Bernhard Rode

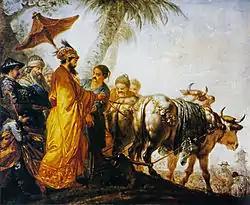
Rode's depiction of the Emperor of China

Central to the Berlin Enlightenment, Rode was by 1750 part of a learned society of friends, including the publisher and bookseller Friedrich Nicolai, the poet and philosopher Karl Wilhelm Ramler, the "philosophes" Johann Georg Sulzer and Thomas Abbt, and also Gotthold Ephraim Lessing and Moses Mendelssohn. They pursued literary and literary interests often linked with the goal of civil emancipation; at the same time, they were loyal and patriotic to the State of Prussia. The union of the civil enlightenment with the state of Prussia and its king bespoke their underlying national goals, and they also sought to advance German language and literature. Although Rode did not belong to the innermost core of this intellectual circle, he counted many of its members among his close friends, and among them he developed the goals and basis of his artistic work.